Audi R8 (Type 42)

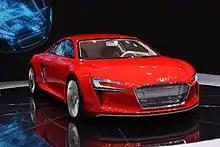

Unveiled at the 2013 Geneva Motor Show, the R8 LMS ultra is a modified version of the Audi R8 LMS with CFRP (carbon-fibre-reinforced plastic) doors with high-energy absorbing new crash foams, new PS1 safety seat developed by Audi, updated transmission providing additional reserves on long-distance runs, increased engine power to (depending on restrictor regulations) with higher torque at lower engine speeds, a larger engine oil cooler and transmission fluid cooler, relocated steering hydraulics oil cooler to the vehicle's midsection, enlarged air vents, improved air flow to radiator and interior, front 18-inch wheels with Michelin 30-65/18 tyres, optimized brake cooling at the front wheels, uniball joints transverse control arm mounts, weight-reduced compression and rebound-adjustable gas dampers from Bilstein, springs by Eibach, wider front hood with louvers, new wider rear wing with larger end plates, new front plate with optimised diffusion under the front end.